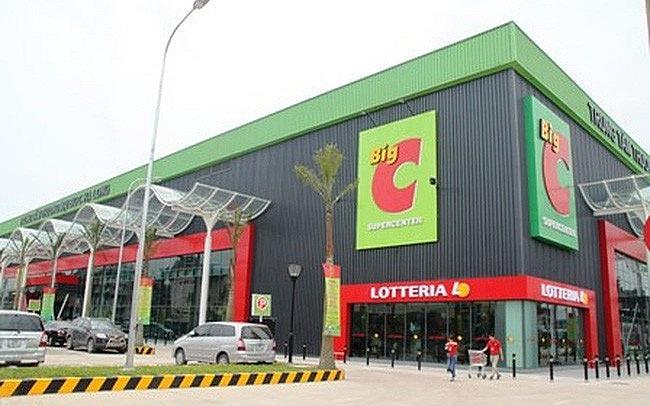
những người đang đi bên ngoài siêu thị đều mặc áo màu đỏ